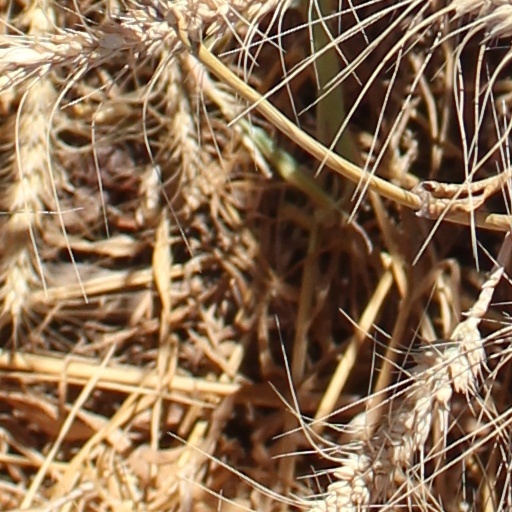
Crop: wheat